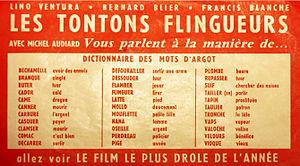
Principaux mots d'argot du film ""Les Tontons Flingueurs"". La plupart des mots sont passés dans le langage courant. Exposition Gaumont 120 ans de cinéma au 104."
Les Tontons flingueurs est une comédie franco-germano-italienne réalisée par Georges Lautner en 1963, sur un scénario d'Albert Simonin et des dialogues de Michel Audiard, avec comme acteurs principaux Lino Ventura, Bernard Blier, Jean Lefebvre et Francis Blanche.